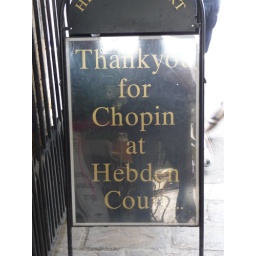
A cute sign seen in a little shopping arcade in Bakewell, England